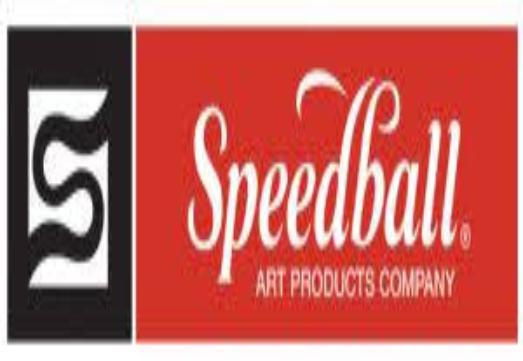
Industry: Necessities